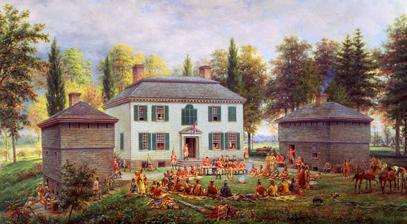
Building: Johnson Hall State Historic Site
Country: United States of America
Year built: 1763
"Johnson Hall" redirects here. For other uses, see Johnson Hall (disambiguation) . United States historic place Johnson Hall U.S. National Register of Historic Places U.S. National Historic Landmark New York State Register of Historic Places A 1903 painting despicts the presentation of medals to the Six Nations Iroquois Confederacy in 1772 Show map of New York Show map of the United States Location Johnstown, New York Coordinates 43°0′54″N 74°22′58″W / 43.01500°N 74.38278°W / 43.01500; -74.38278 Built 1763 Architect Peter Harrison (1716-1775) Architectural style Georgian NRHP reference No. 66000520 NYSRHP No. 03541.000030 Significant dates Added to NRHP October 15, 1966 Designated NHL October 9, 1960 Designated NYSRHP June 23, 1980 Johnson Hall State Historic Site was the home of Sir William Johnson (1715–1774) an Irish pioneer who became the influential British Superintendent of Indian Affairs in the Province of New York , known for his strong relationship especially with the Mohawk and other Iroquois League nations. Johnson Hall is located at Hall Avenue, West State Street and Johnson Avenue, in Johnstown, New York . History The mansion in 2020 The house was built seven miles from the Mohawk River , close to Hall Creek. Hall Creek provided water sufficient to power a sawmill and later a grist mill . Built of wood, the house frame was covered with wood planks intended to simulate stone. Johnson engaged leading colonial architect Peter Harrison (1716-1775) to design the house; he hired the carpenter, Samuel Fuller, to build it. At least some of the ideas for the house came from the Builders' Companion magazine. Johnson also had two stone block houses built as defenses against attack on the frontier, as the British had just ended the Seven Years' War with the French. The stonehouses were also used for storage and other domestic uses. Johnson founded Johnstown, New York , and came to own a 400,000-acre (160,000 ha) estate. Johnson moved here from Old Fort Johnson in 1763 and lived here until he died in 1774. The house was inherited by his son, John Johnson . During the American Revolution , the rebel government in New York seized Johnson Hall because the Johnsons had gone to Canada as Loyalists . In 1779 the state sold the house to Silas Talbot , a migrant from New England. It was used as a private residence by various owners until 1906, when the state bought it for preservation and interpretation as a house museum of the most important colonial landowner in the state. It received restoration in the early twentieth century and in the 1950s, to remove additions of the late nineteenth century and better reflect its original time. The historic site includes more than 18 acres of land. The mansion and the West Stonehouse are the only original structures on the site; the East Stonehouse is a reproduction. The house was declared a National Historic Landmark in 1960. See also List of National Historic Landmarks in New York List of New York State Historic Sites References